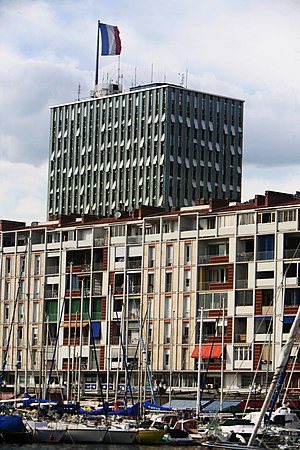
Toulon
Rådhuset i Toulon, med havnefronten i forgrunden
Rådhuset i Toulon, med havnefronten i forgrunden
Toulon er en by i det sydlige Frankrig med en stor flådebase ved Middelhavet. Byen ligger i regionen Provence-Alpes-Côte d'Azur, og er préfecture for départementet Var i den tidligerer provins Provence.